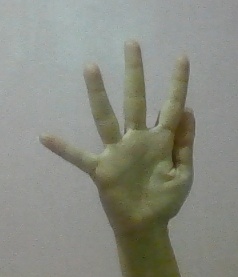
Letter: sheen